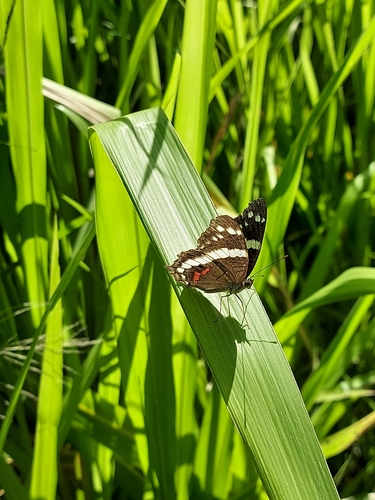
Scientific name: Anartia fatima
Common name: Banded peacock
Family: Nymphalidae
Order: Lepidoptera
Pollinator type: Primary pollinator
Habitat: Open areas and gardens
Geographic range: South America
Conservation status: Least Concern